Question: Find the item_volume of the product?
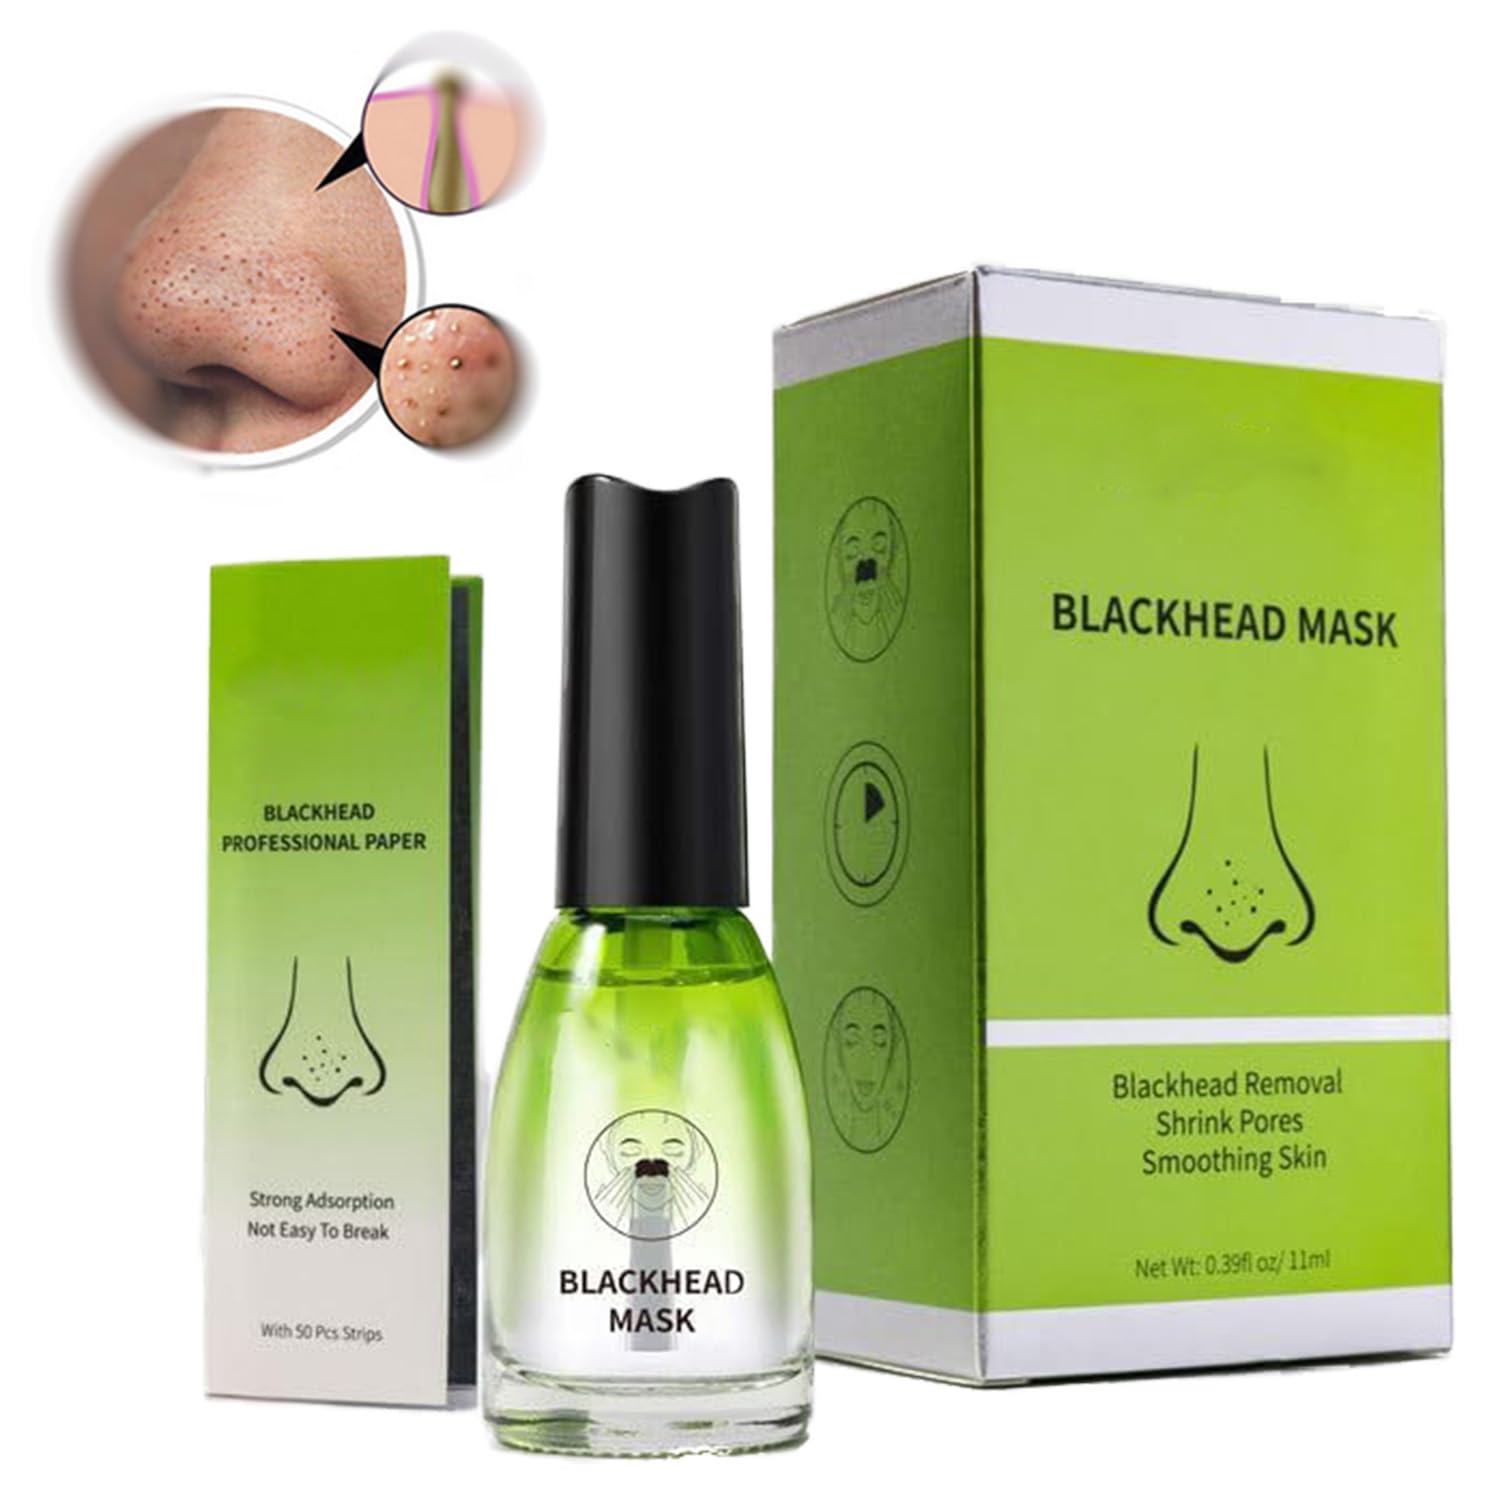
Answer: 0.39 fluid ounce